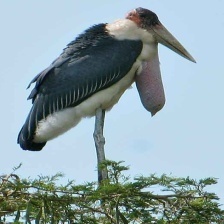
Species: MARABOU STORK
Scientific name: LEPTOPTILOS CRUMENIFER
ImageNet parent category: white_stork